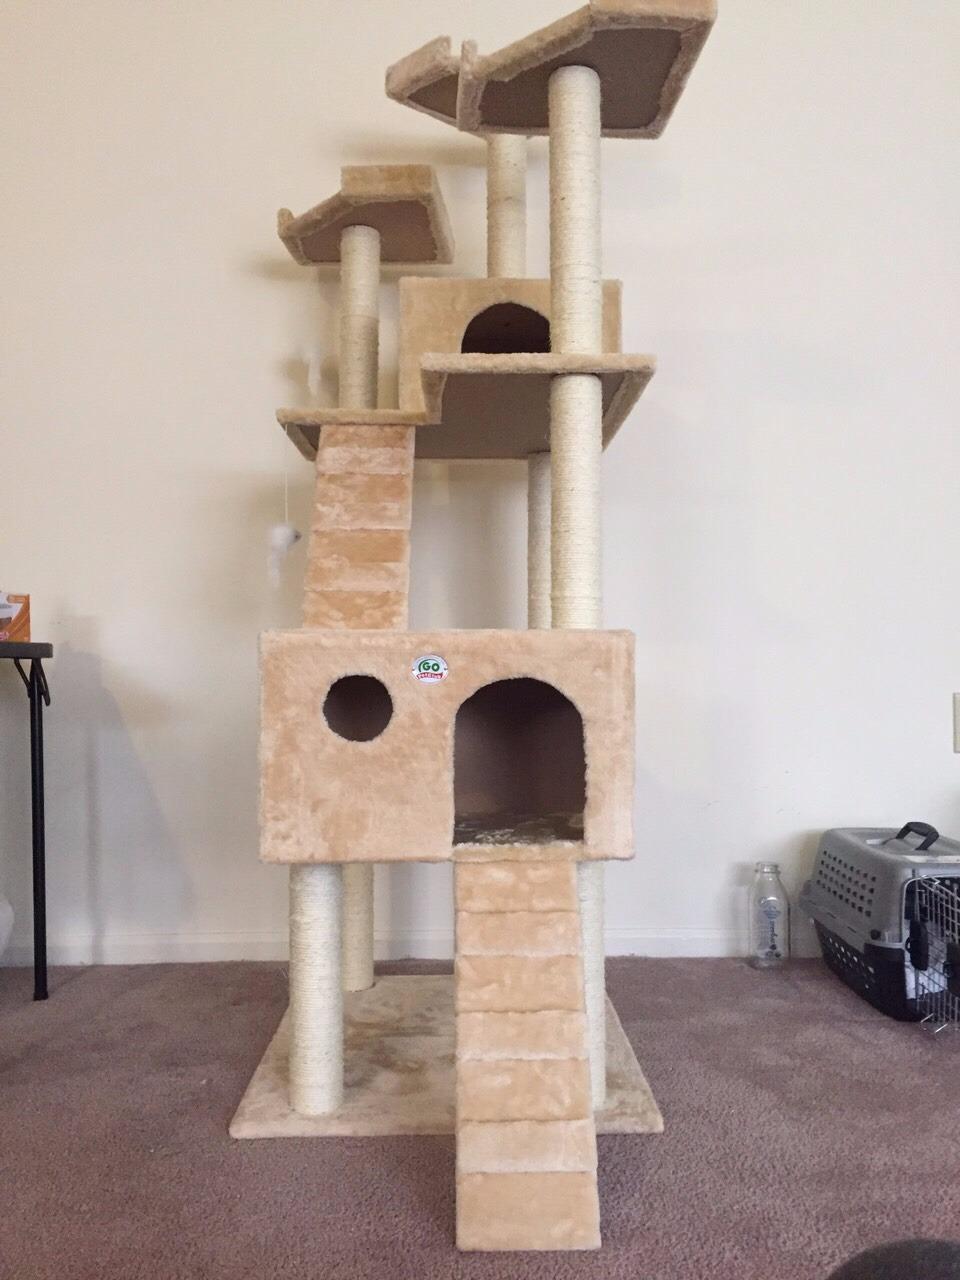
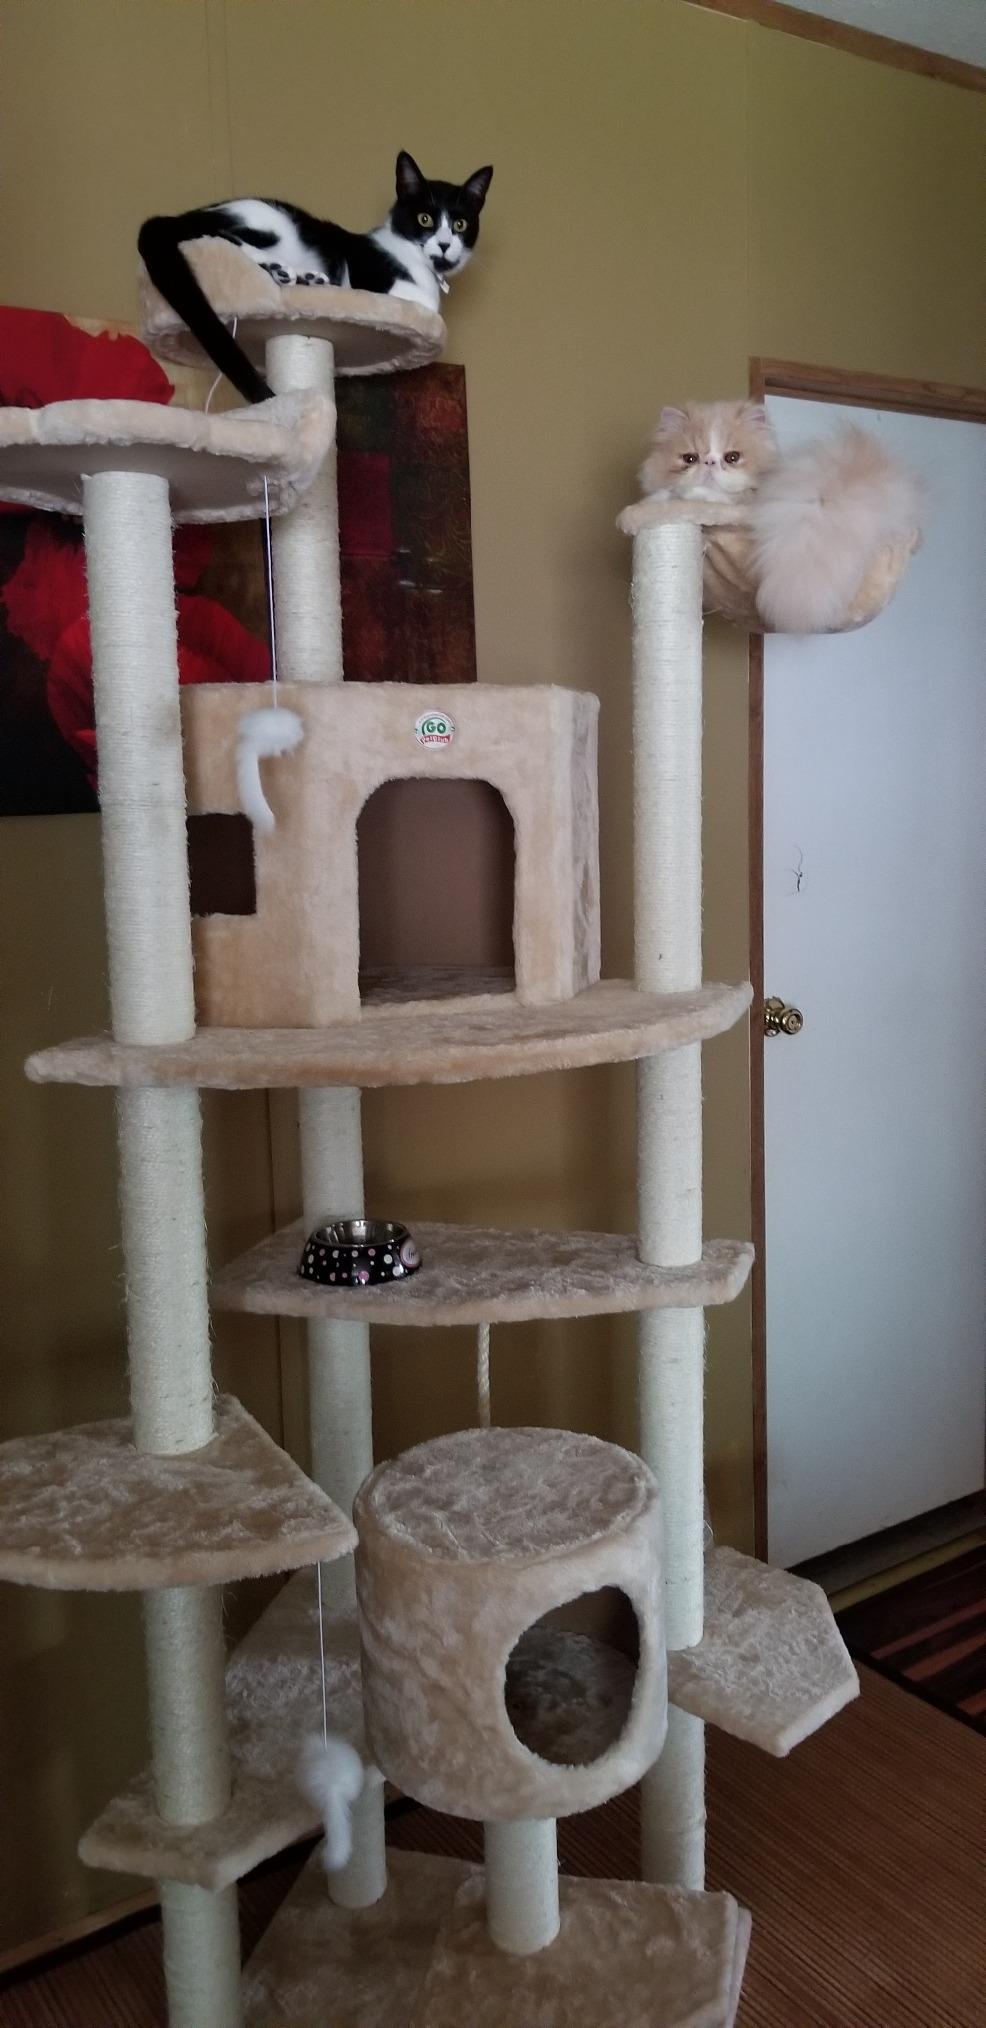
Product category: items_cat tree
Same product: no